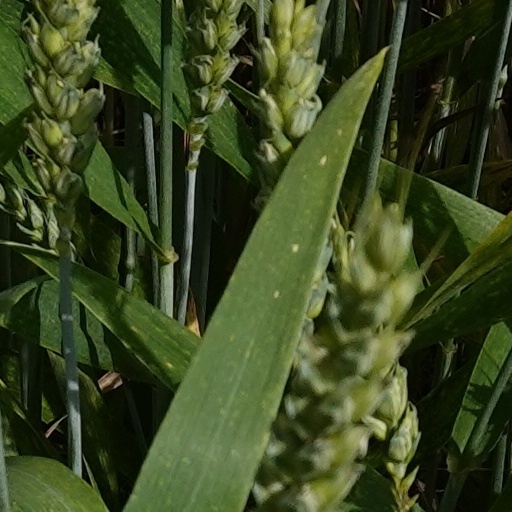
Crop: wheat